Je suis Charlie (film)

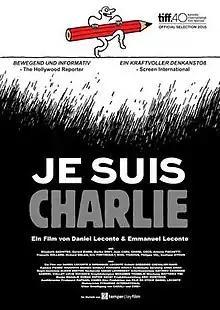
Film poster

Je suis Charlie (original title: L'humour à mort) is a 2015 French documentary film directed by Emmanuel Leconte and Daniel Leconte about the 2015 Île-de-France attacks. It was shown in the TIFF Docs section of the 2015 Toronto International Film Festival.